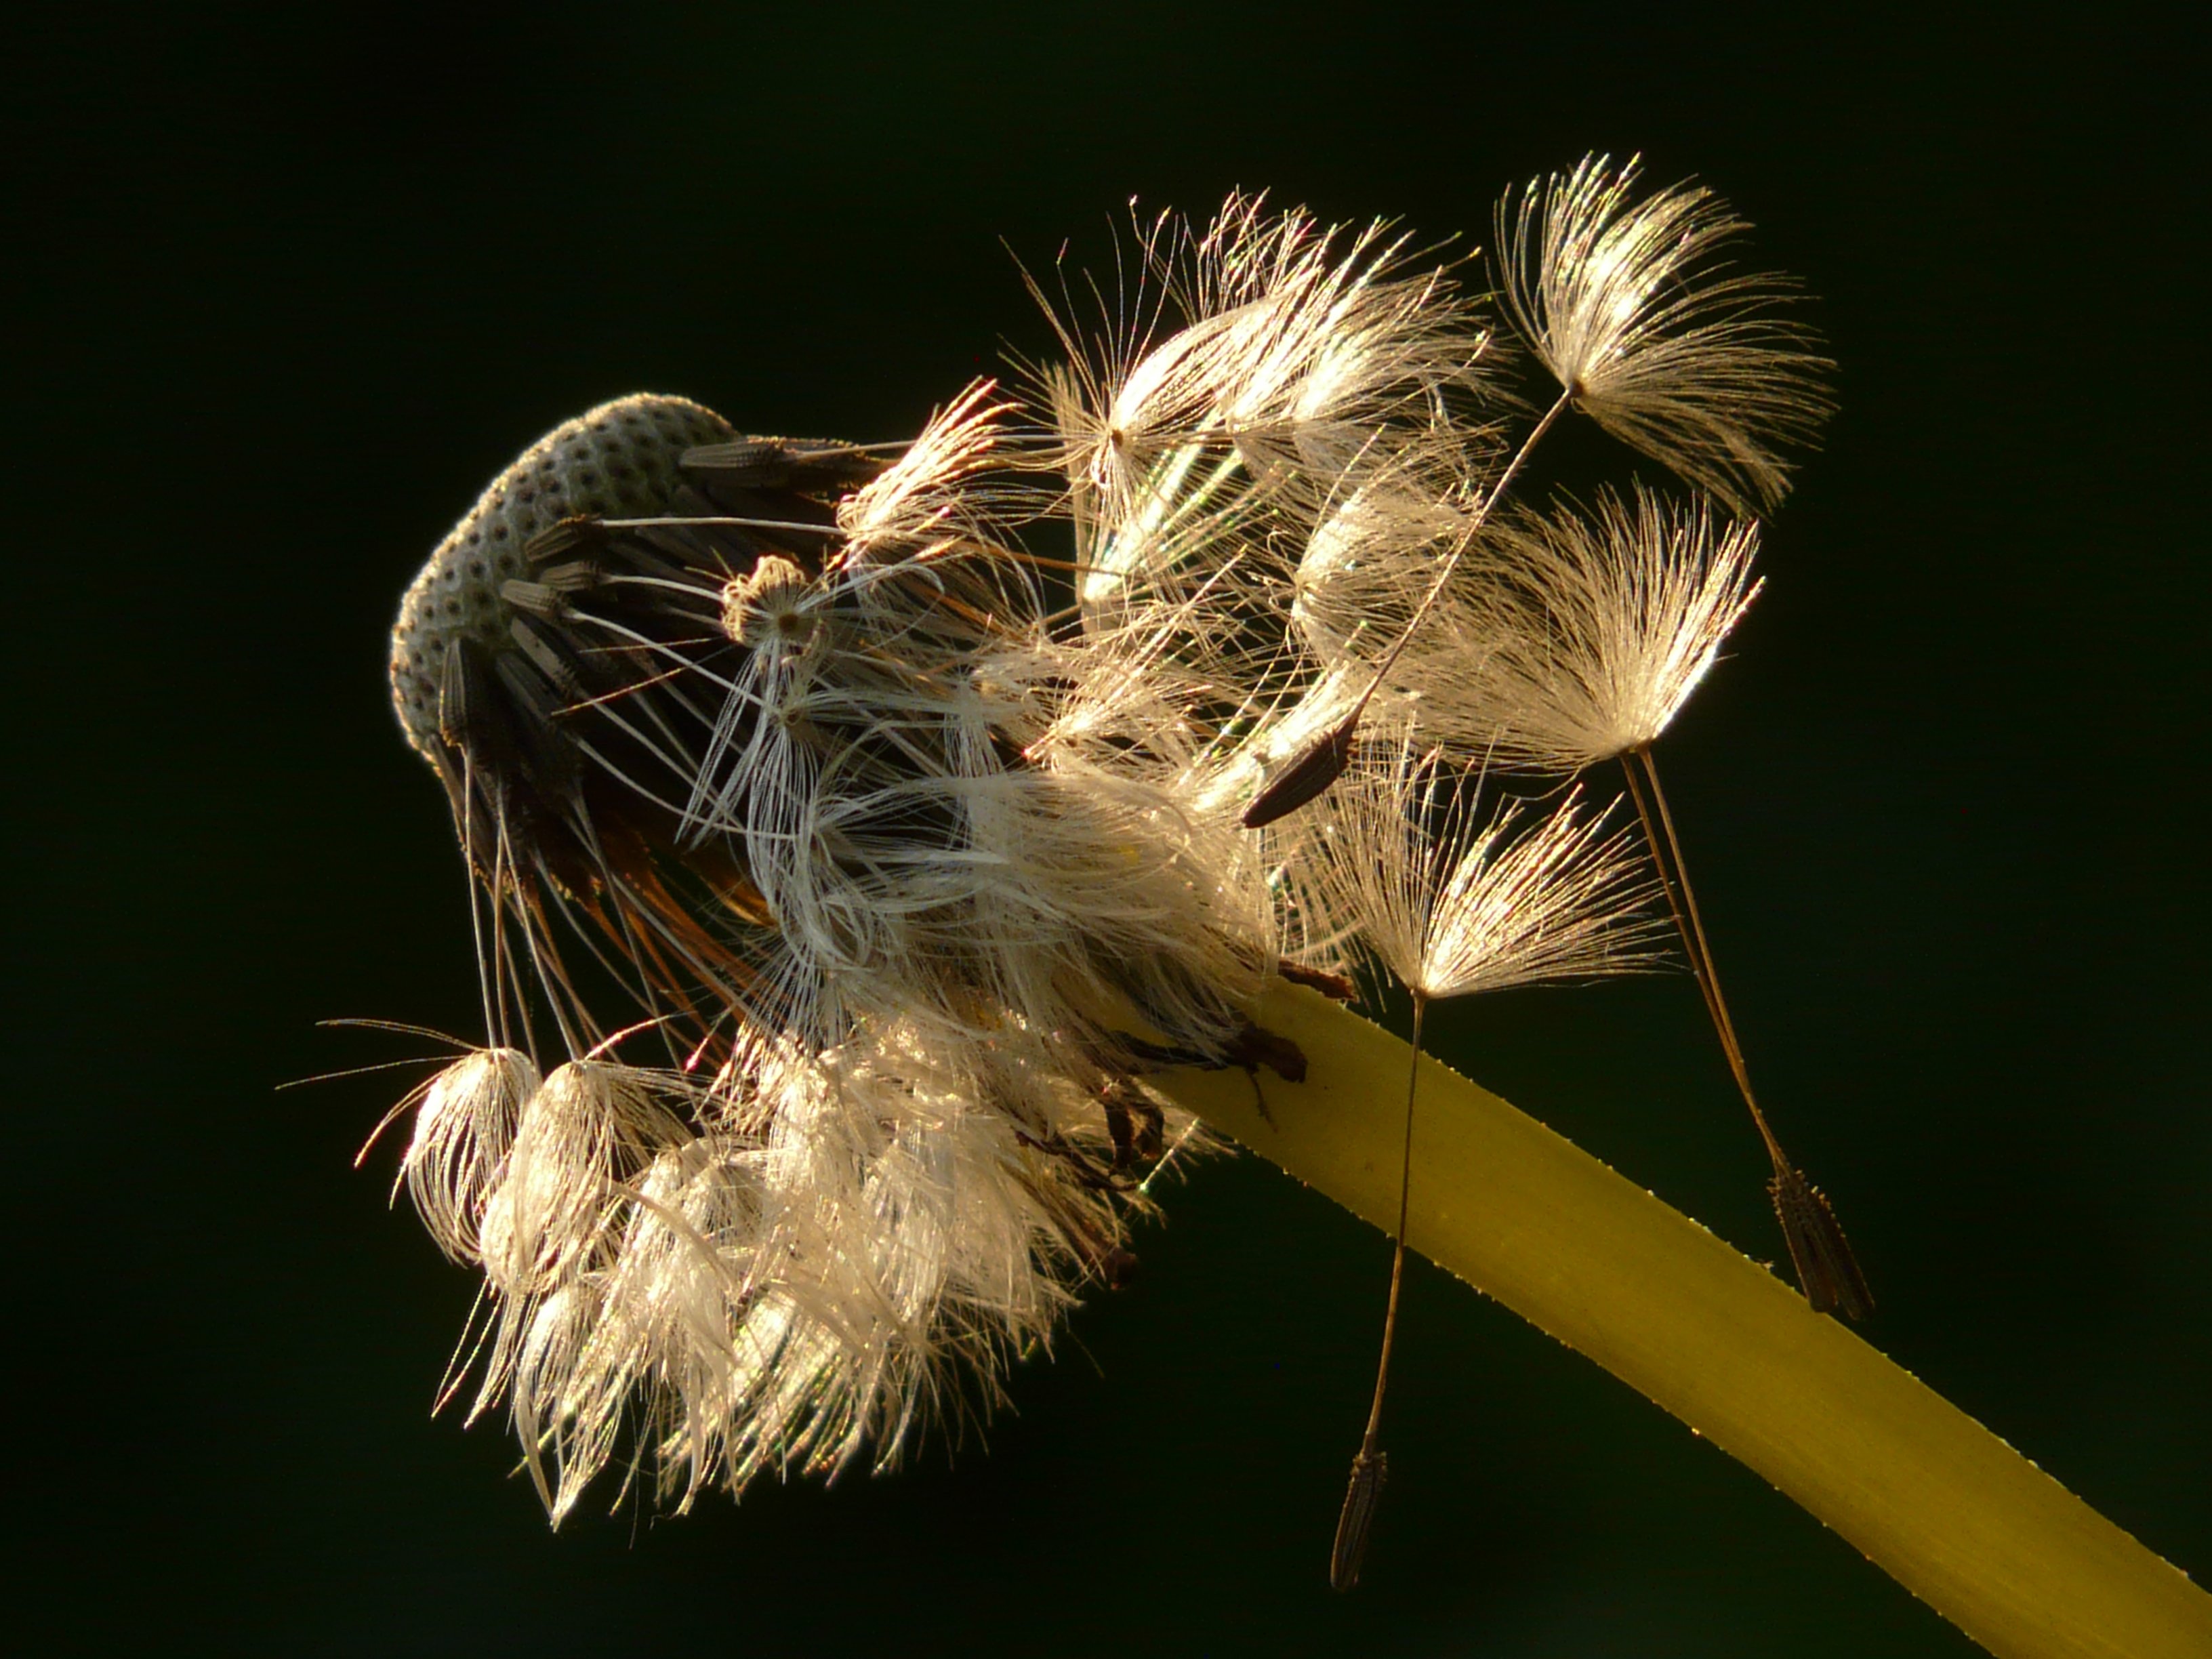
nature, grass, branch, plant, sun, photography, meadow, dandelion, leaf, flower, pollen, spring, green, insect, macro, yellow, close, flora, stalk, close up, seeds, back light, macro photography, flowering plant, daisy family, grass family, plant stem, land plant, thorns spines and prickles